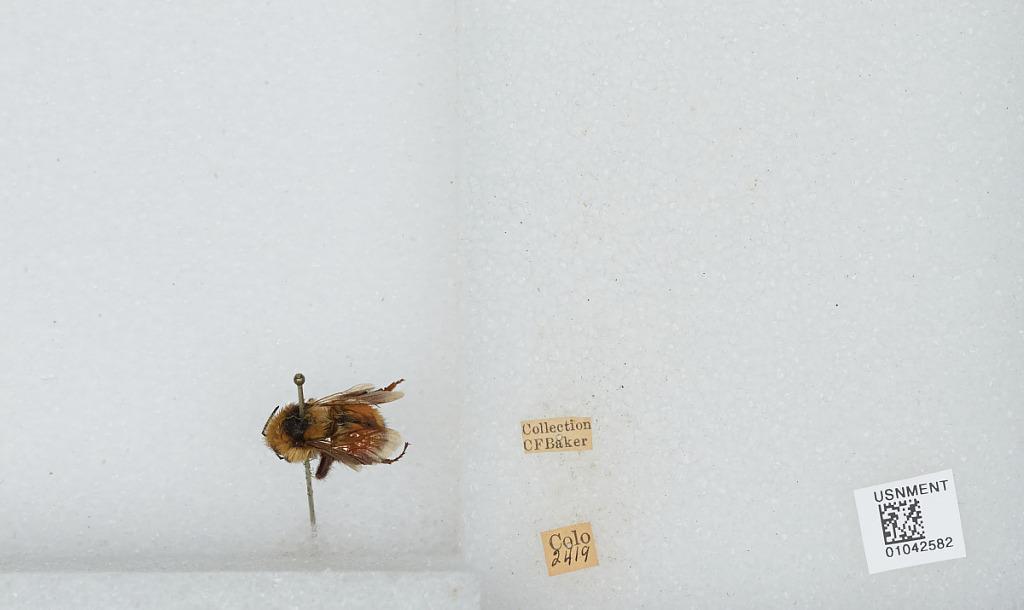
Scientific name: Bombus sp.
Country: United States
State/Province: Colorado